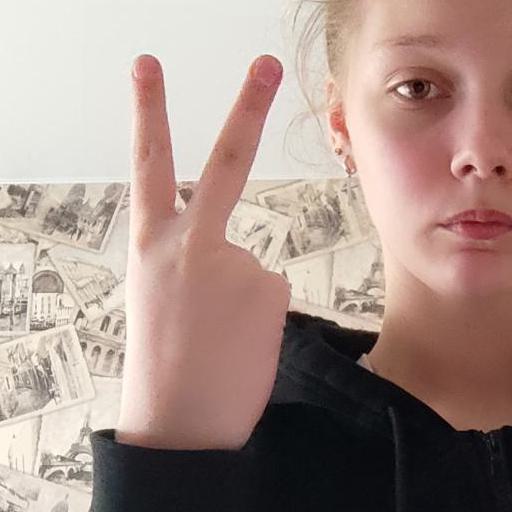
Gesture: peace_inverted